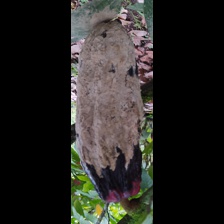
Label: moniliophthora